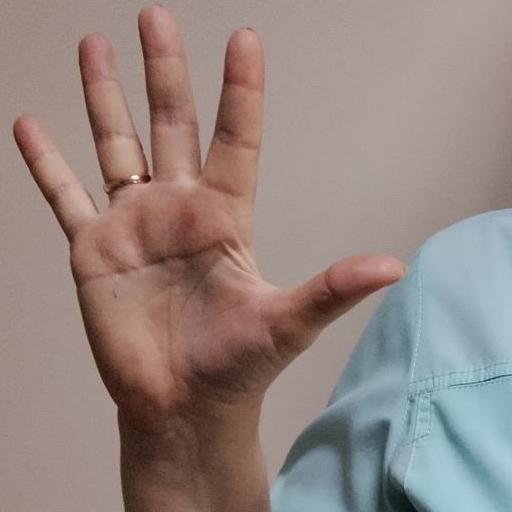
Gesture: palm